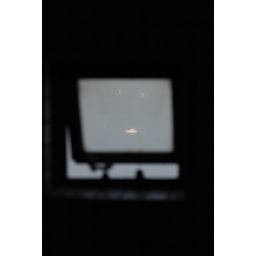
ship in window